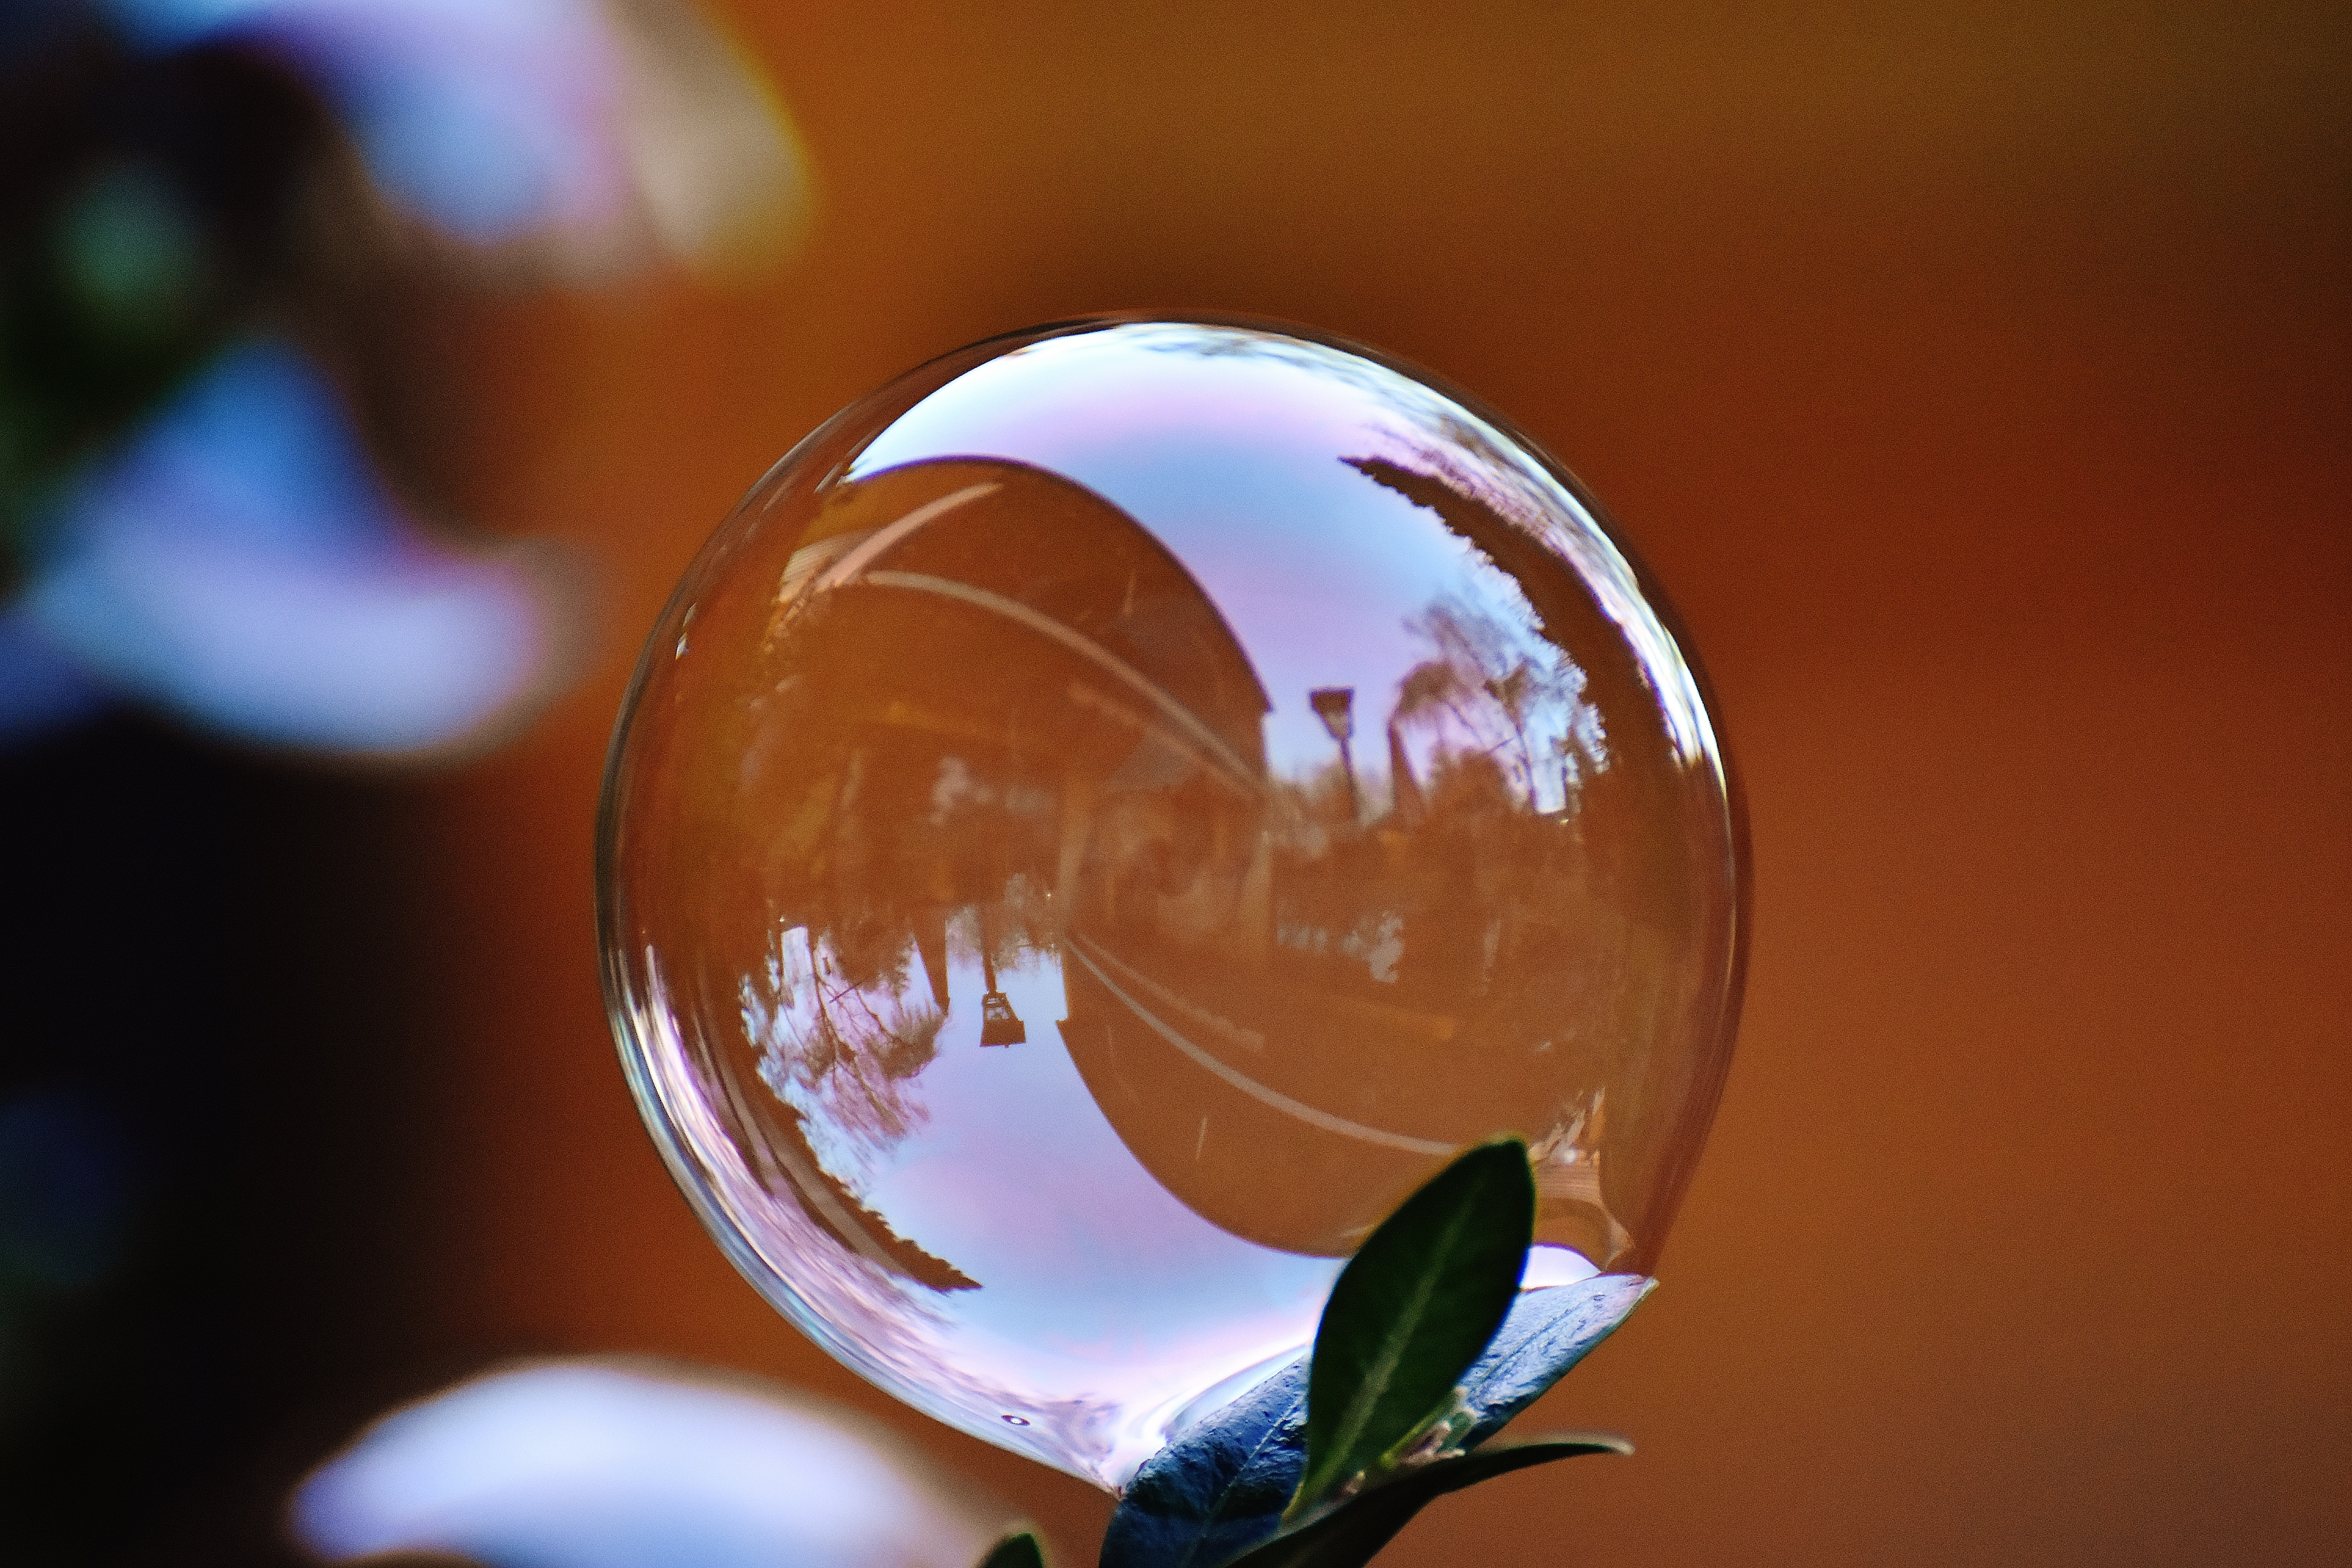
light, glass, reflection, color, blue, float, colorful, circle, globe, close up, earth, ball, sphere, planet, balls, soap bubble, shape, buxus, mirroring, macro photography, make soap bubbles, soapy water, atmosphere of earth, computer wallpaper, liquid bubble, buxbaum